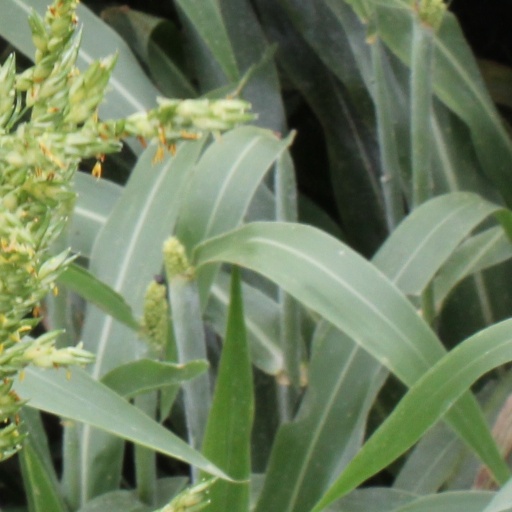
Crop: sorghum